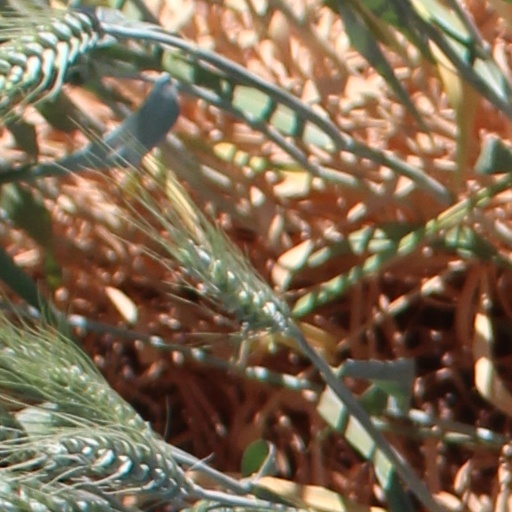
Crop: wheat